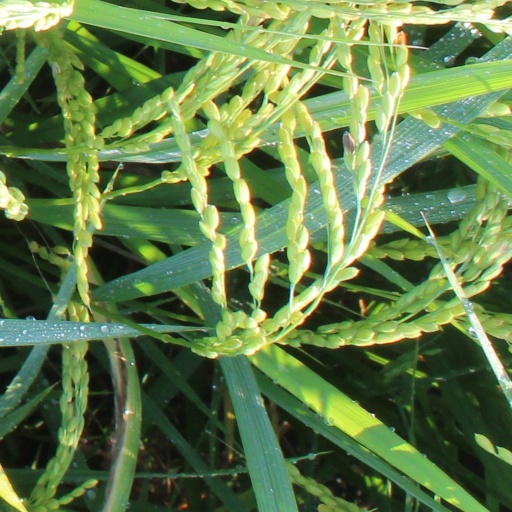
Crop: rice